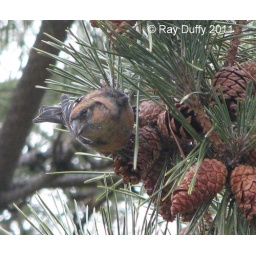
A male White-winged Crossbill feeds on pine cones at Seven Presidents Park in Long Branch, NJ. Photographed on 02/26/11.